Roman camp, Marktbreit

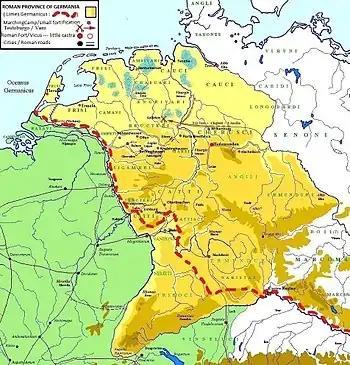
Map of the Roman province of Germania showing Marktbreit

An important architectonic feature is a "praetorium" (commandant's residence) oriented axially and joined to the huge "principia" (staff building). Such a central staff building is also found in the Roman camp at Aliso/Haltern. Along with the irregular ground plan and the design of the gate areas, this detail enables it to be dated to the time of Augustus. Six Roman coins and a "terra sigillata" stamp give a more precise date of 4 to 9 AD. In addition, soldiers' accommodation blocks ("contubernia"), defences and gate systems have been investigated.